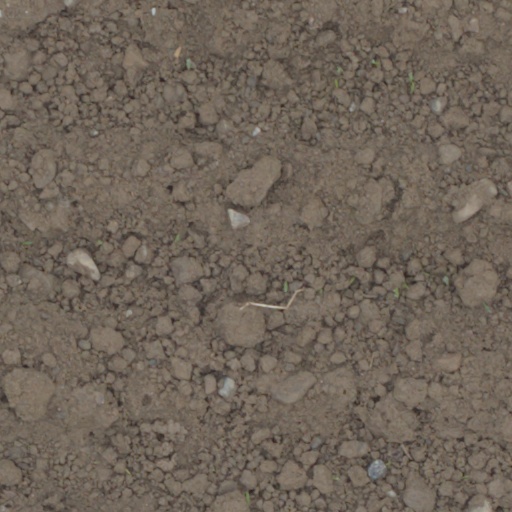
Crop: wheat